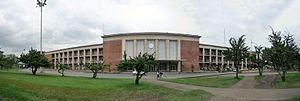
Cet article liste les monuments nationaux du Valle del Cauca, en Colombie. Au 25 septembre 2013, 104 monuments nationaux étaient recensés dans ce département, dont l'ensemble des vieilles locomotives à vapeur en Colombie qui est en commun avec le département du Tolima.